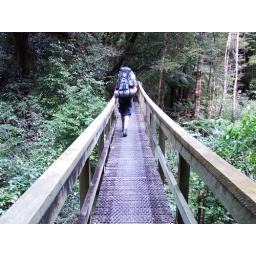
The bridge in the midle of the forest